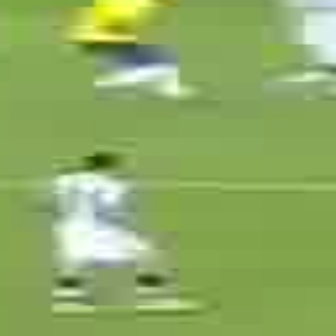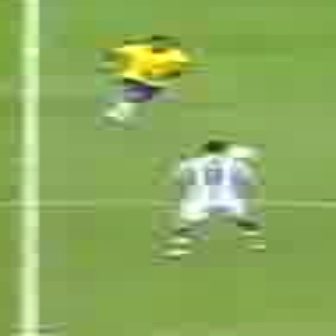
  Please identify the target specified by the bounding box [28,146,196,314] in the first image and locate it in the second image. Return the coordinates in [x_min,y_min,x_max,y_max] format.
Answer: [142,135,262,255]